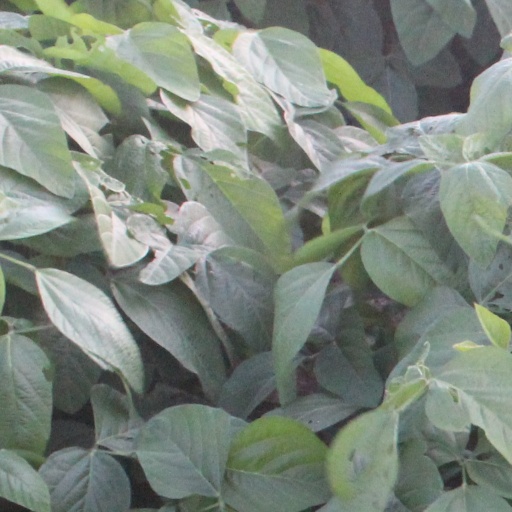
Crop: soybean